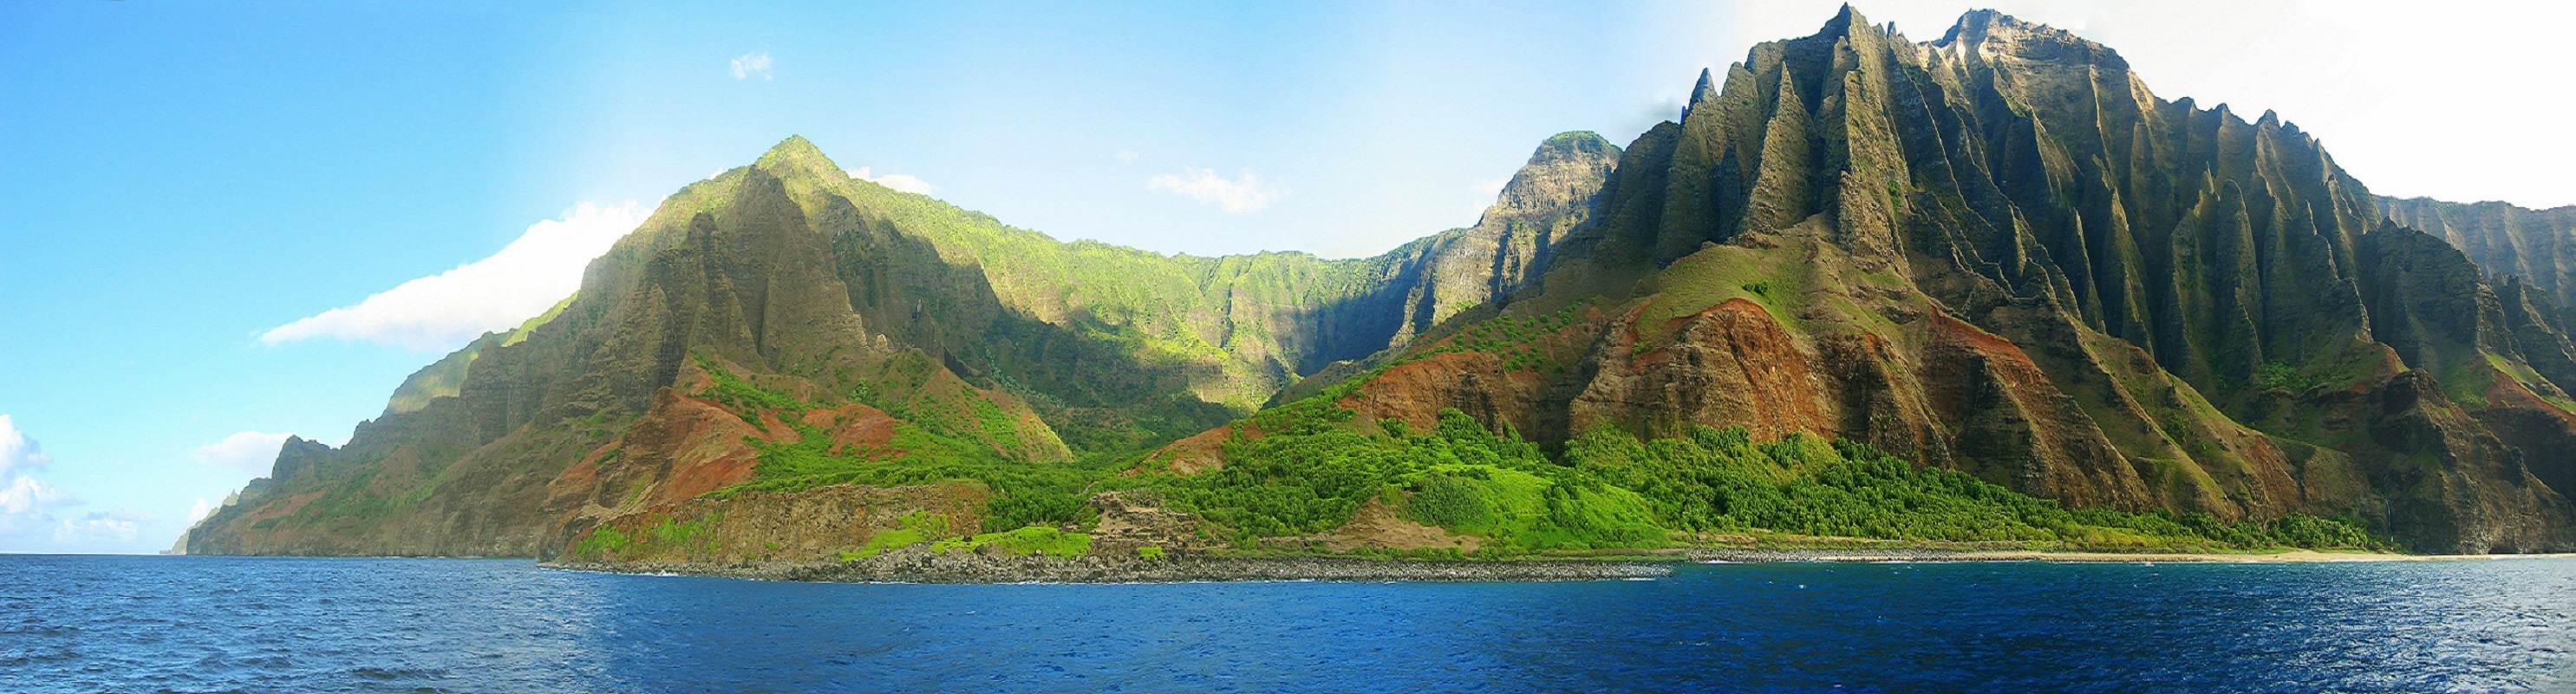
landscape, sea, coast, ocean, mountain, lake, mountain range, panorama, vacation, coastline, formation, green, scenic, tropical, lush, seascape, scenery, usa, fjord, climbing, tourism, terrain, national park, vegetation, peaks, pacific, kauai, landform, hawaiian islands, garden isle, geographical feature, mountainous landforms, glacial landform